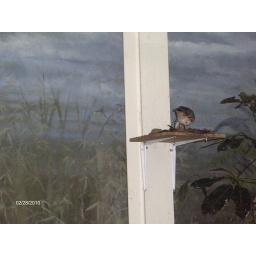
Birds this close in the tropical bird house